Arundinaria

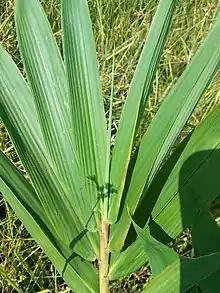
'Topknot' at the top of an "Arundinaria tecta" 'switch cane' culm

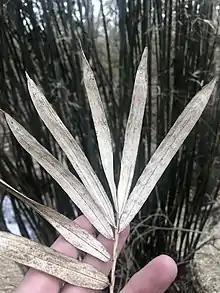
Dried "Arundinaria" 'topknot' from the top of an "Arundinaria gigantea" 'giant river cane' culm

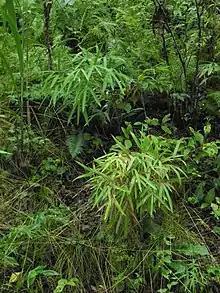
"Arundinaria appalachiana" along the Little Tennessee River

There are four species of "Arundinaria" accepted by the World Checklist of Vascular Plants (WCVP) as of January 2024, listed below.